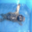
Label: seal